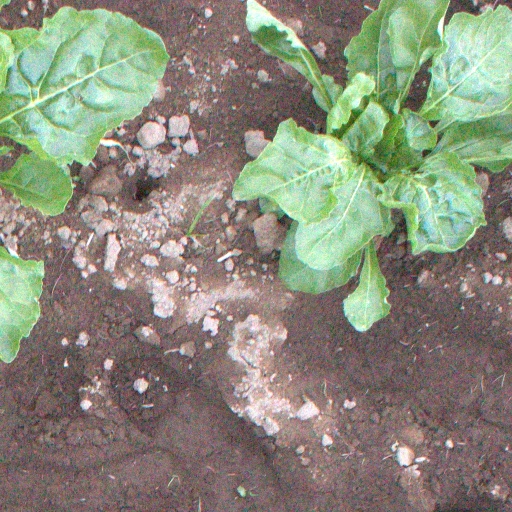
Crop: sugar beet